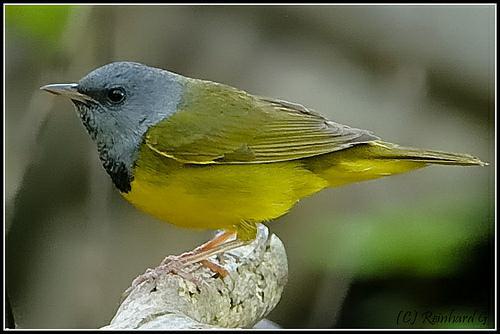
A photo of a mourning warbler